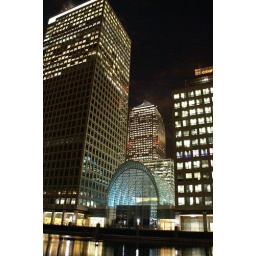
A half used Building with the Curved roof of the Jubilee Shopping arcade next door and the Canary Wharf Building in the background.